Varsha Adalja

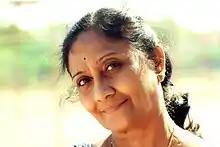
Adalja at Jamnagar, 1995

Varsha Mahendra Adalja (born 10 April 1940) is an Indian Gujarati language feminist novelist, playwright and negotiator, who won the 1995 Sahitya Akademi Award for Gujarati language for her novel "Ansar". She is also a dramatist, writing for stage plays, screenplays, and radio.